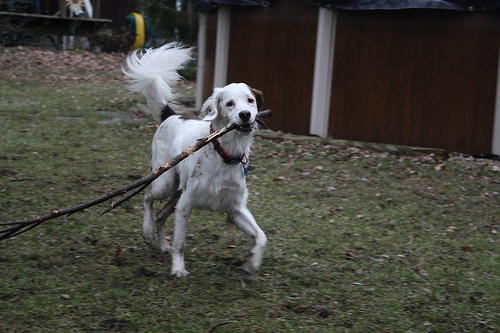
Animal: dog
Breed: english_setter